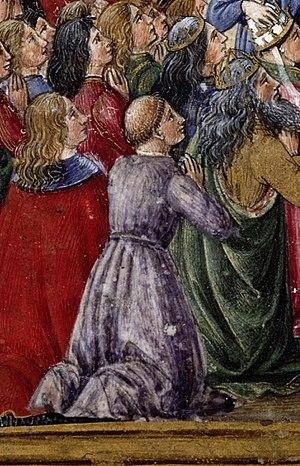
Le Missel de Thomas James est un manuscrit enluminé vers 1483 pour Thomas James, évêque de Dol en Bretagne.